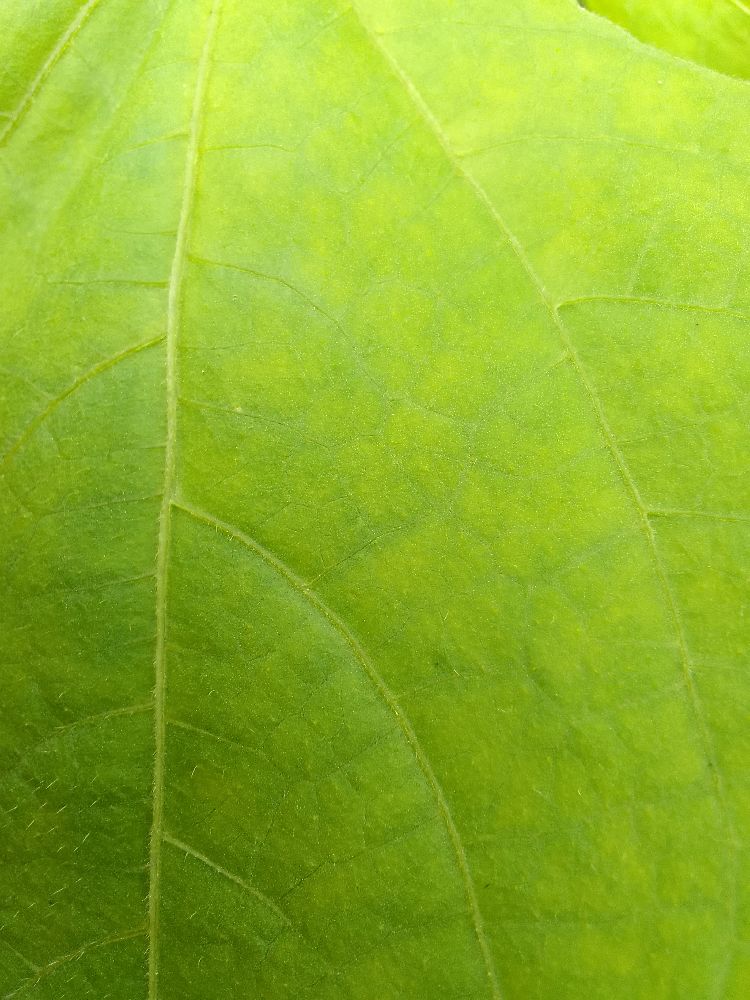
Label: healthy